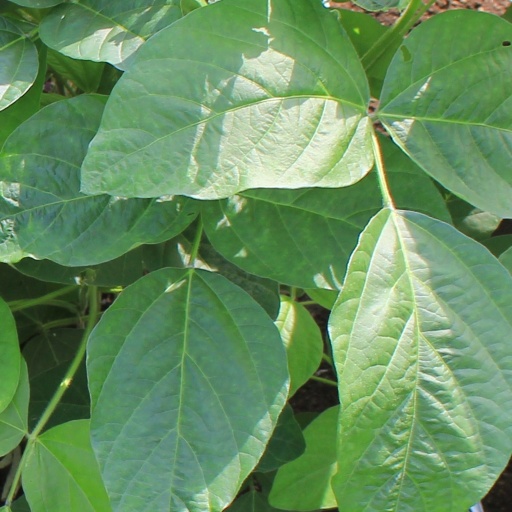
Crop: soybean